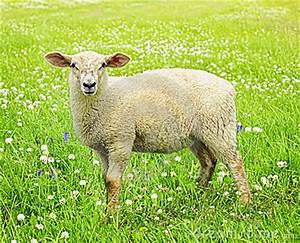
Label: pecora